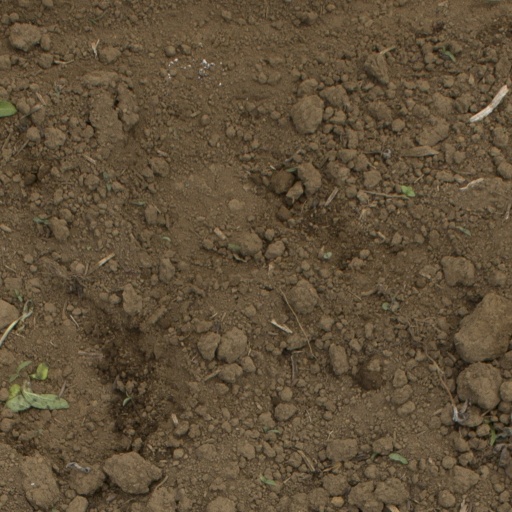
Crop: Jerusalem artichoke